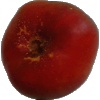
Label: Nectarine Flat 1